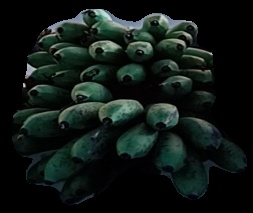
Variety: rasbale
Grade: grade2